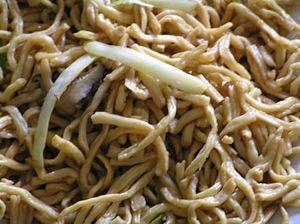
Les yi mein sont des nouilles cantonaises aux œufs à base de farine de blé. Elles sont connues pour leur couleur jaune doré et leur texture élastique et spongieuse, due à l'utilisation d'eau gazeuse pendant la fabrication de la pâte.